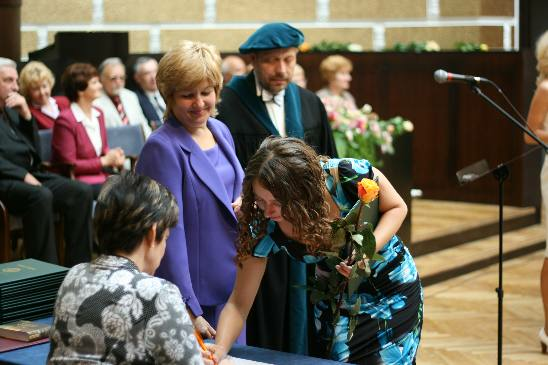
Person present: Yes